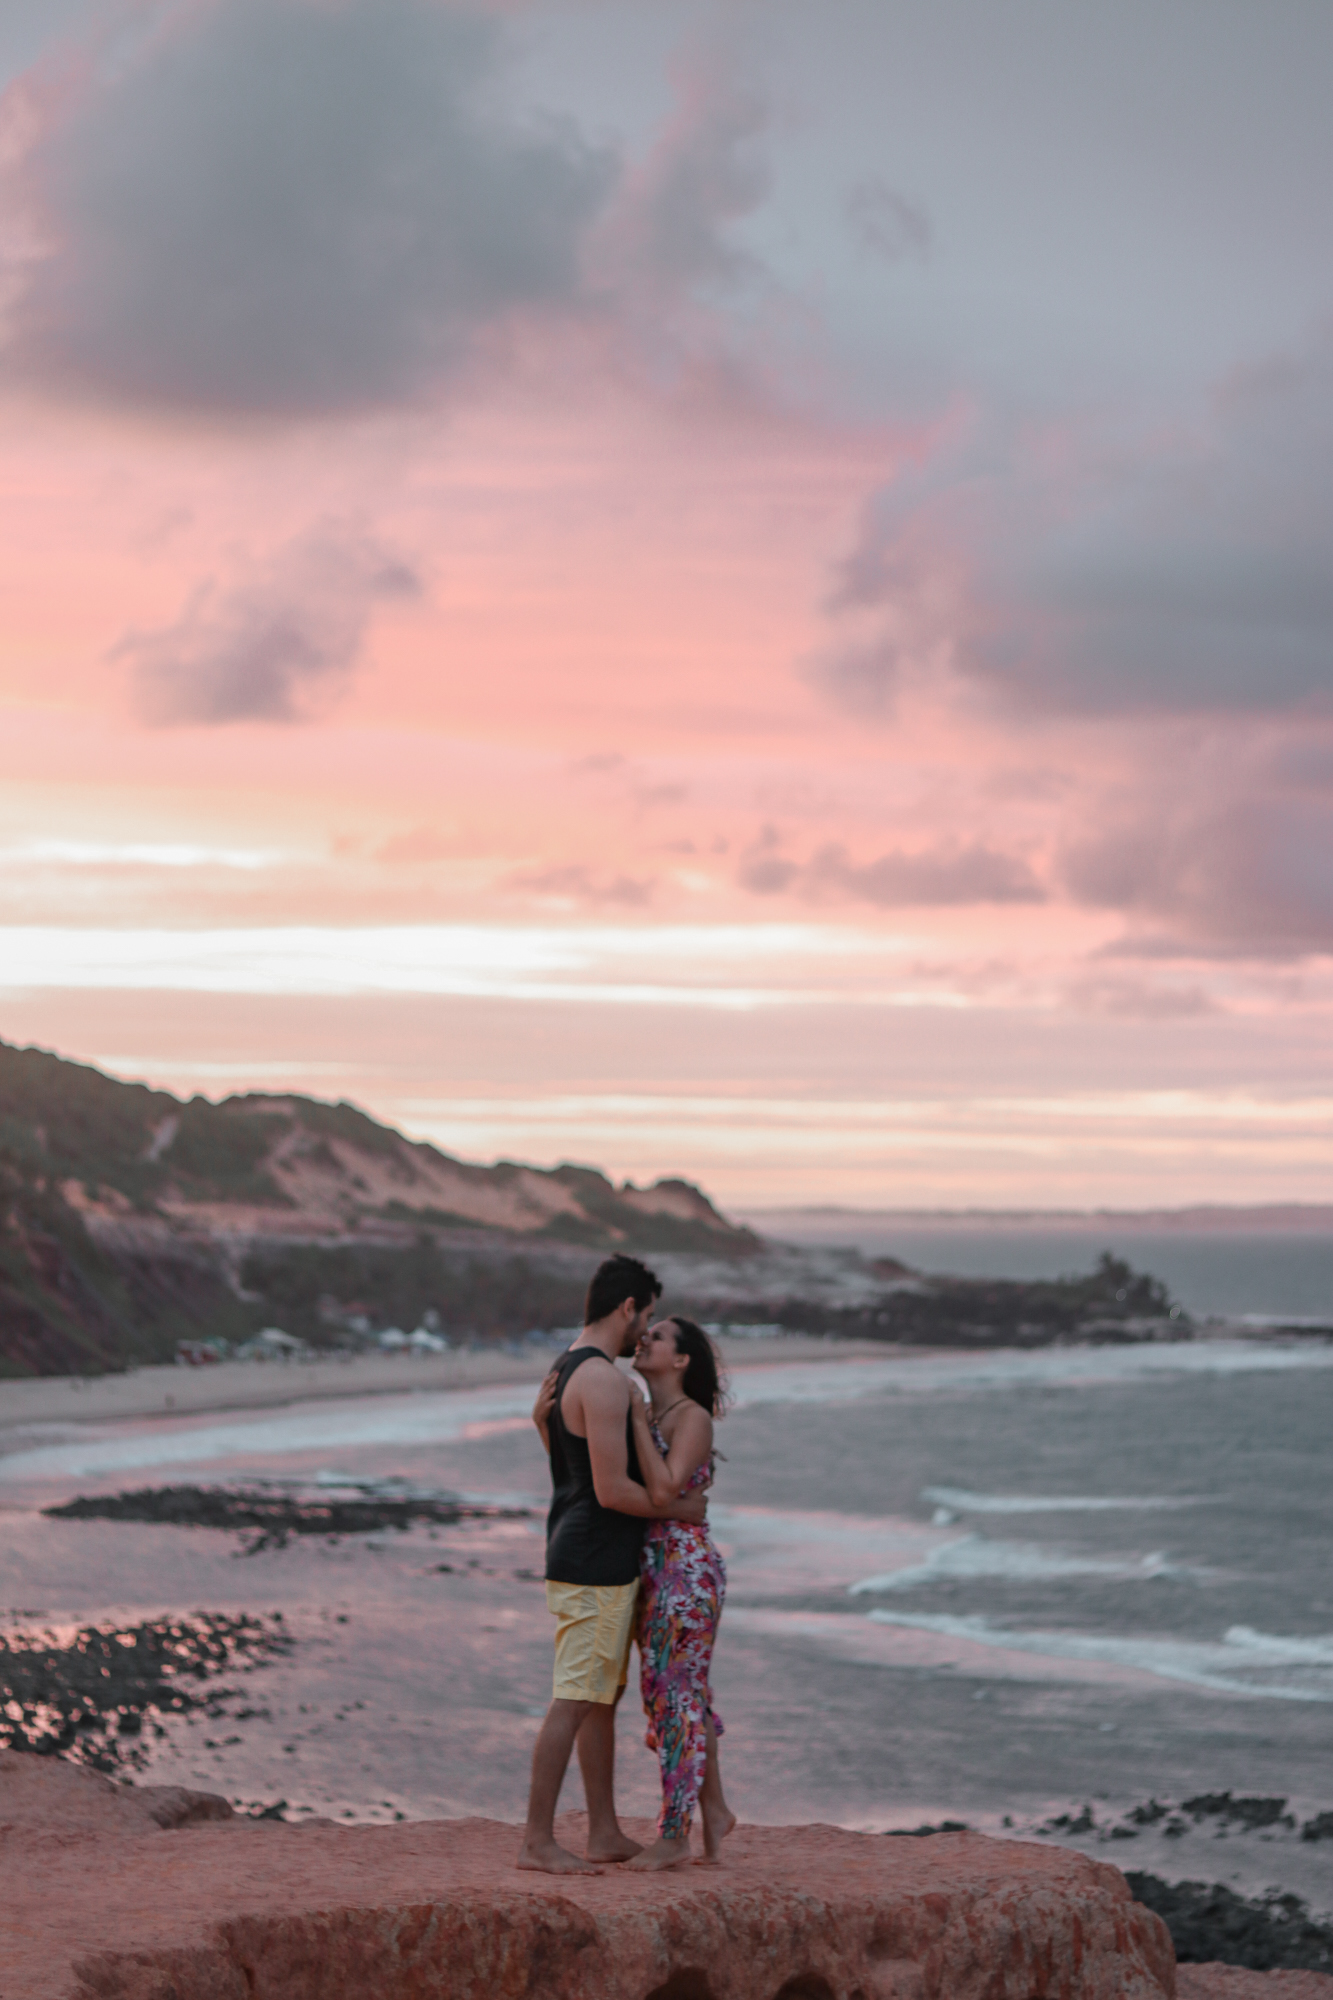
love, friend, green, beach, sun, summer, cool, girl, sky, photograph, sea, ocean, vacation, honeymoon, coast, shore, horizon, wave, cloud, photography, rock, coastal and oceanic landforms, evening, dusk, sunset, bay, tourism, landscape, wind wave, tropics, sand, romance, happy, sunrise, travel, dawn, terrain